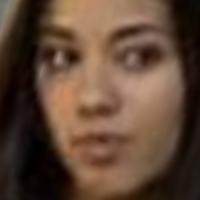
Age group: age 21-30